Meng Xiaodong

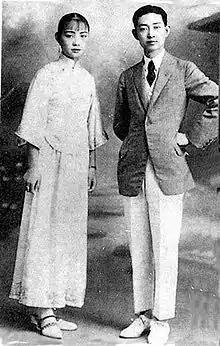
Meng Xiaodong and Mei Lanfang

In August 1925, Meng met Mei Lanfang and they co-starred in the film "Yóu lóng xī fèng" (游龙戏凤). In 1927 Meng married Mei Lanfang as his concubine. At that time, Mei Lanfang already had two wives, official wife Wang Minghua and concubine Fu Zhifang.